Hartsville, Tennessee

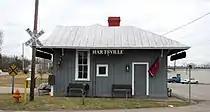
Old Hartsville Depot

The first Euro-American settlers arrived in what is now Hartsville in 1797, when the family of James Hart settled along the west bank of the West Fork of Goose Creek, and the family of Charles Donoho settled along the creek's east bank. Donoho erected a mill shortly thereafter, and the town was initially known as Donoho's Mill. James Hart established Hart's Ferry along the Cumberland River several miles to the south, and purchased the Donoho property in 1800. Hartsville was officially recognized as a town in 1817. Donoho's Mill, on the east bank of the creek, had become known as "Damascus," although it merged with Hartsville in 1840 when Hartsville officially incorporated.